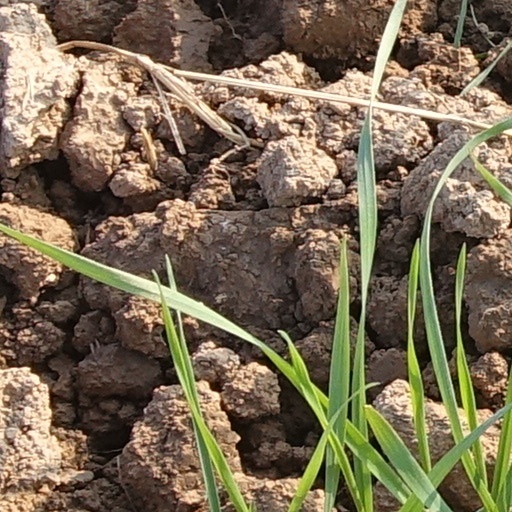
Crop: wheat